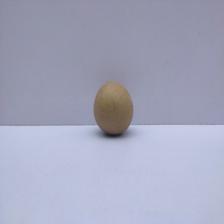
Size: Small